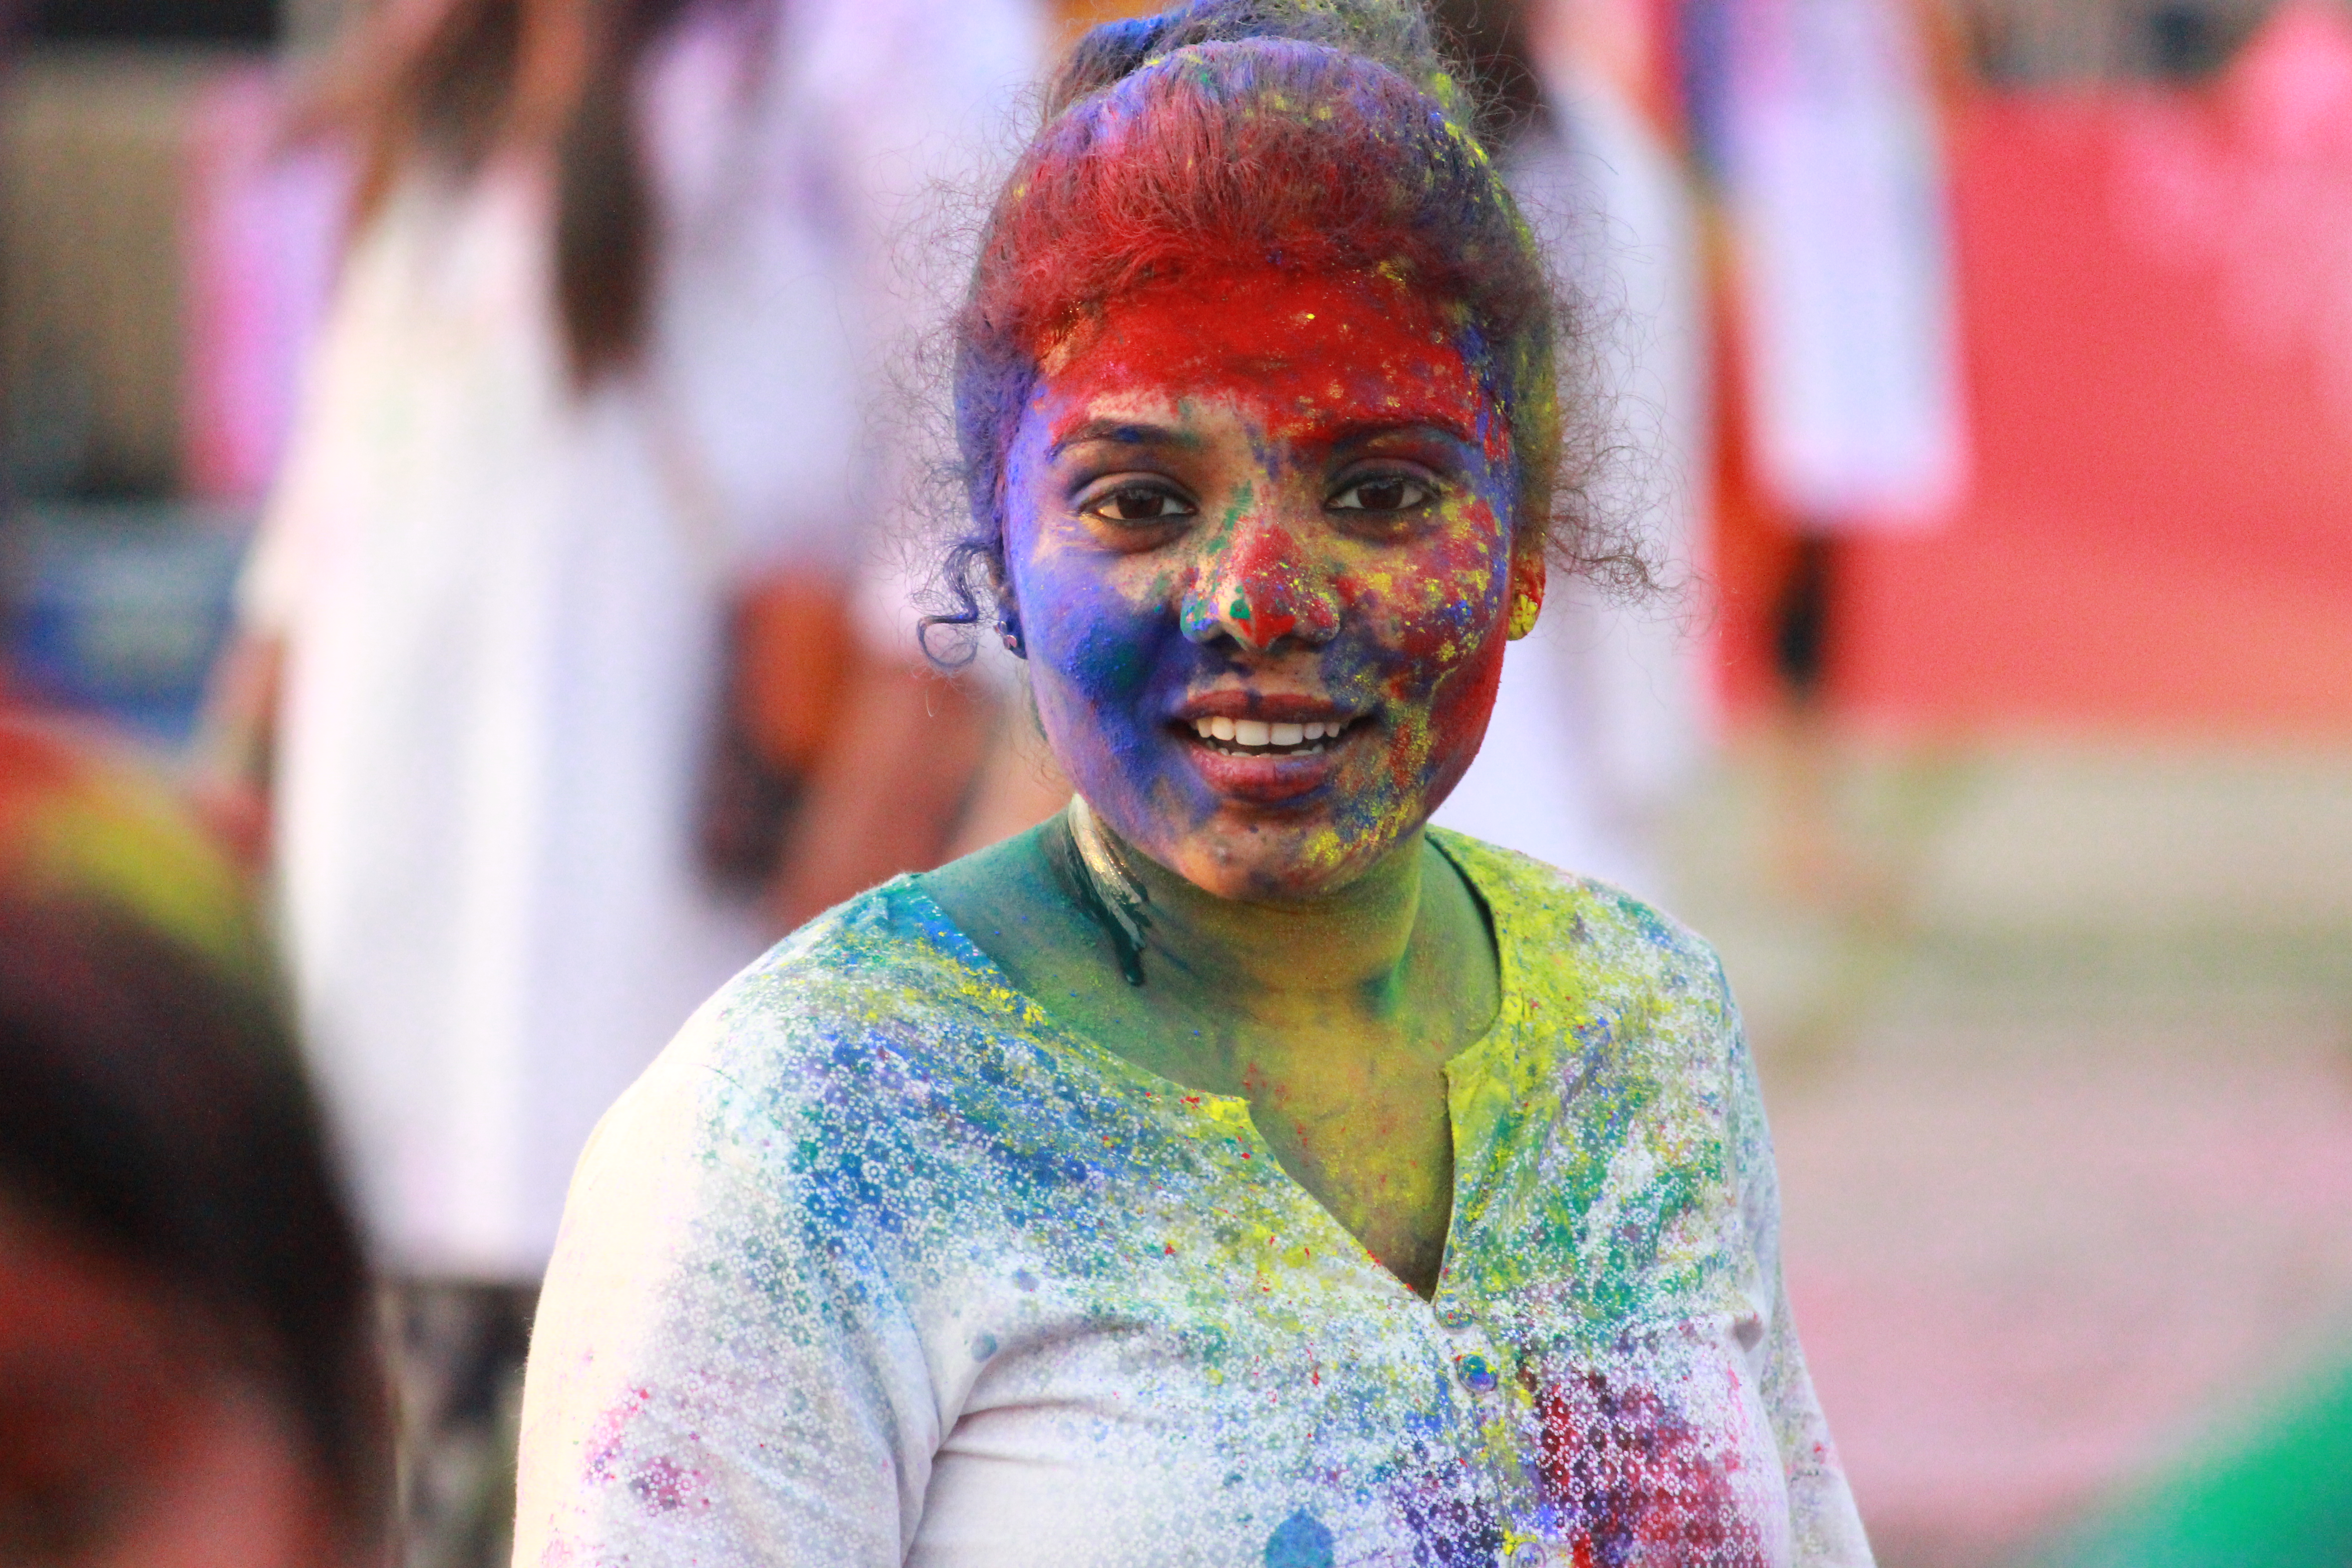
Holi Celebration, people, glasses, smile, human, fun, festival, event, carnival, happy, fictional character, crowd